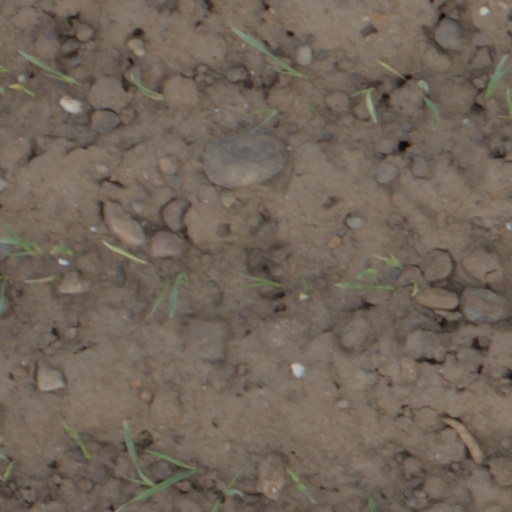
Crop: wheat